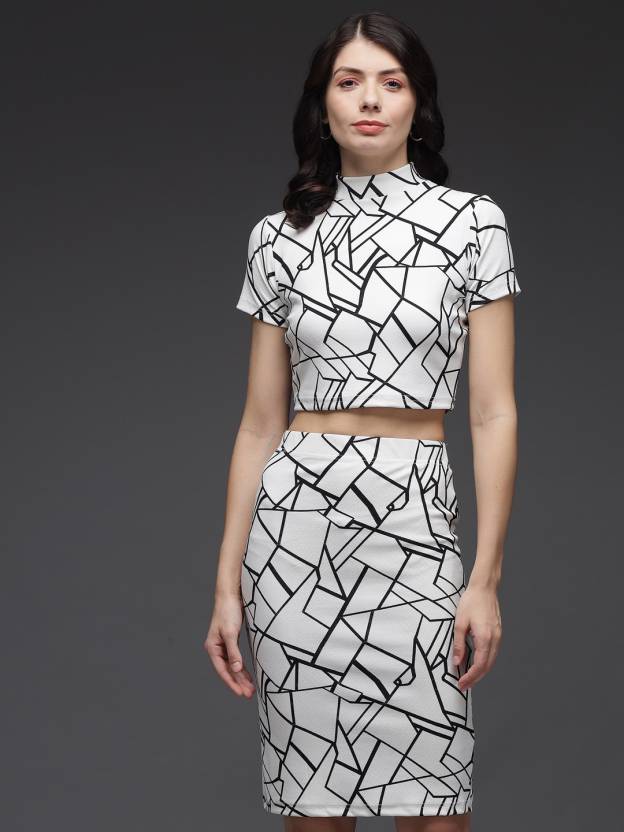
Product: Women Two Piece Dress Multicolor Dress
Price: ₹359
Colors: Multicolor
Pattern: Printed
Description: Explore the modern and western look by wearing this wonderful DRESS.This DRESS has been made with the fabric which is undoubtedly skin friendly fabric, allows you to visit any party in the comfortable condition or for casual wear . This has been stitched with standard modern style to promote your look to the most stylish lady in the party or casual visit.BUY NOW!!!.HAPPY SHOPPING!